A4 (Croatia)

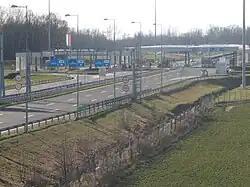
Letenye-Goričan border crossing, Hungarian side of the border

Later that same year, on May 14, 1998, the government signed an agreement with Astaldi, regulating construction of the Zagreb Goričan motorway by 2000. On December 11, 1997, pursuant to the agreement, the government established the Autocesta Rijeka–Zagreb company to take the place of the Autocesta Rijeka–Zagreb–Goričan company, and awarded it the 28-year concession to develop, maintain and operate the Zagreb–Rijeka motorway, effectively excluding the Zagreb–Goričan motorway from the original concession. At the same time, the Transeuropska autocesta d.o.o. (TEA) company was established by the government and awarded concession for development, operation and maintenance of the Zagreb–Goričan motorway. Astaldi owned 51% of TEA, with the remainder owned by the Republic of Croatia. TEA was to secure financing of the project in 1998. Construction began as scheduled; however, financial and legal problems ensued, and by 1999, the press speculated that Astaldi had given up the project, but Astaldi repeatedly denied these claims. Ultimately, the government cancelled the contract and ceded the motorway to Croatian Roads Administration (ancestor of Hrvatske autoceste and Hrvatske ceste), leading Astaldi to turn to the commercial arbitration court in Vienna, which ruled in its favour. The Republic of Croatia was subsequently required to pay Astaldi 44.3 million euro in damages.